Rock music

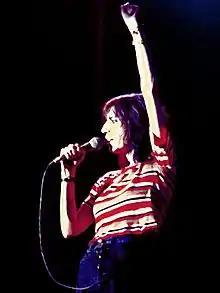
Patti Smith performing in Copenhagen in October 1976

Rock music has sometimes been criticized by some Christian leaders, who have condemned it as immoral, anti-Christian, and even satanic. However, Christian rock began to develop in the late 1960s, particularly out of the Jesus movement beginning in Southern California, and it emerged as a subgenre in the 1970s with artists like Larry Norman, usually seen as the first major "star" of Christian rock. The genre was mostly a phenomenon in the United States. Many Christian rock performers have ties to the contemporary Christian music scene. Starting in the 1980s, Christian pop performers, as well as hard rock bands like Stryper, have had some mainstream success. Starting in the 1990s, there were increasing numbers of acts who attempted to avoid the Christian band label, preferring to be seen as groups who were also Christians, including P.O.D.